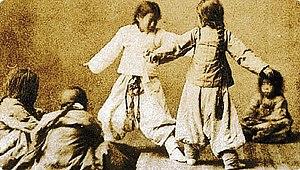
Le taekwondo est un art martial d'origine sud-coréenne, dont le nom peut se traduire par La voie du pied et du poing.